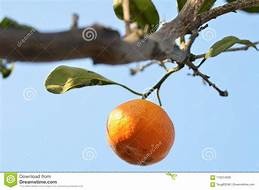
Label: mandarine